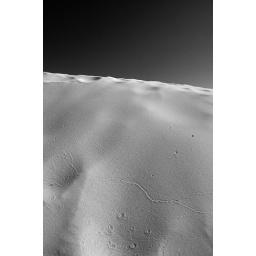
Black and white photo of a sand dune near Whitfords, Perth, Western Australia